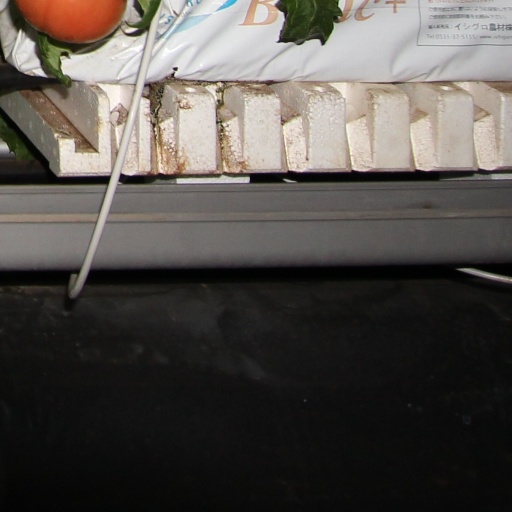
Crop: tomato